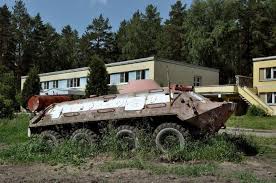
Label: BTR